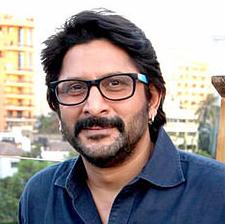
Age: 44